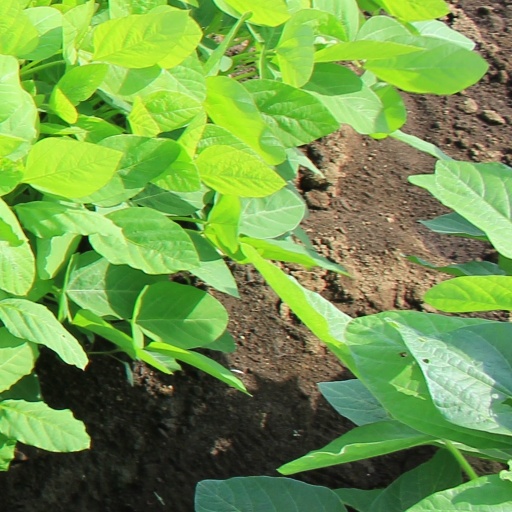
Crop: soybean